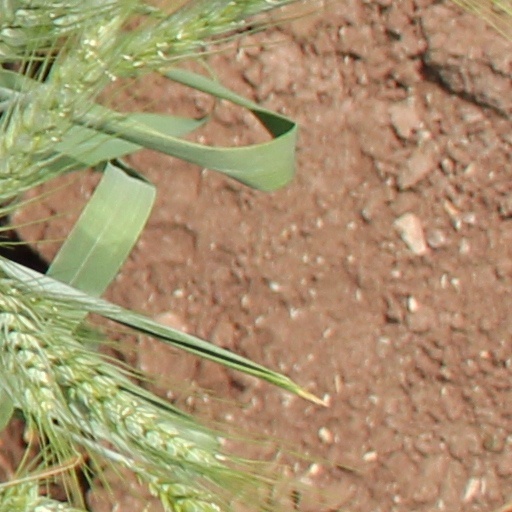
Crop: wheat